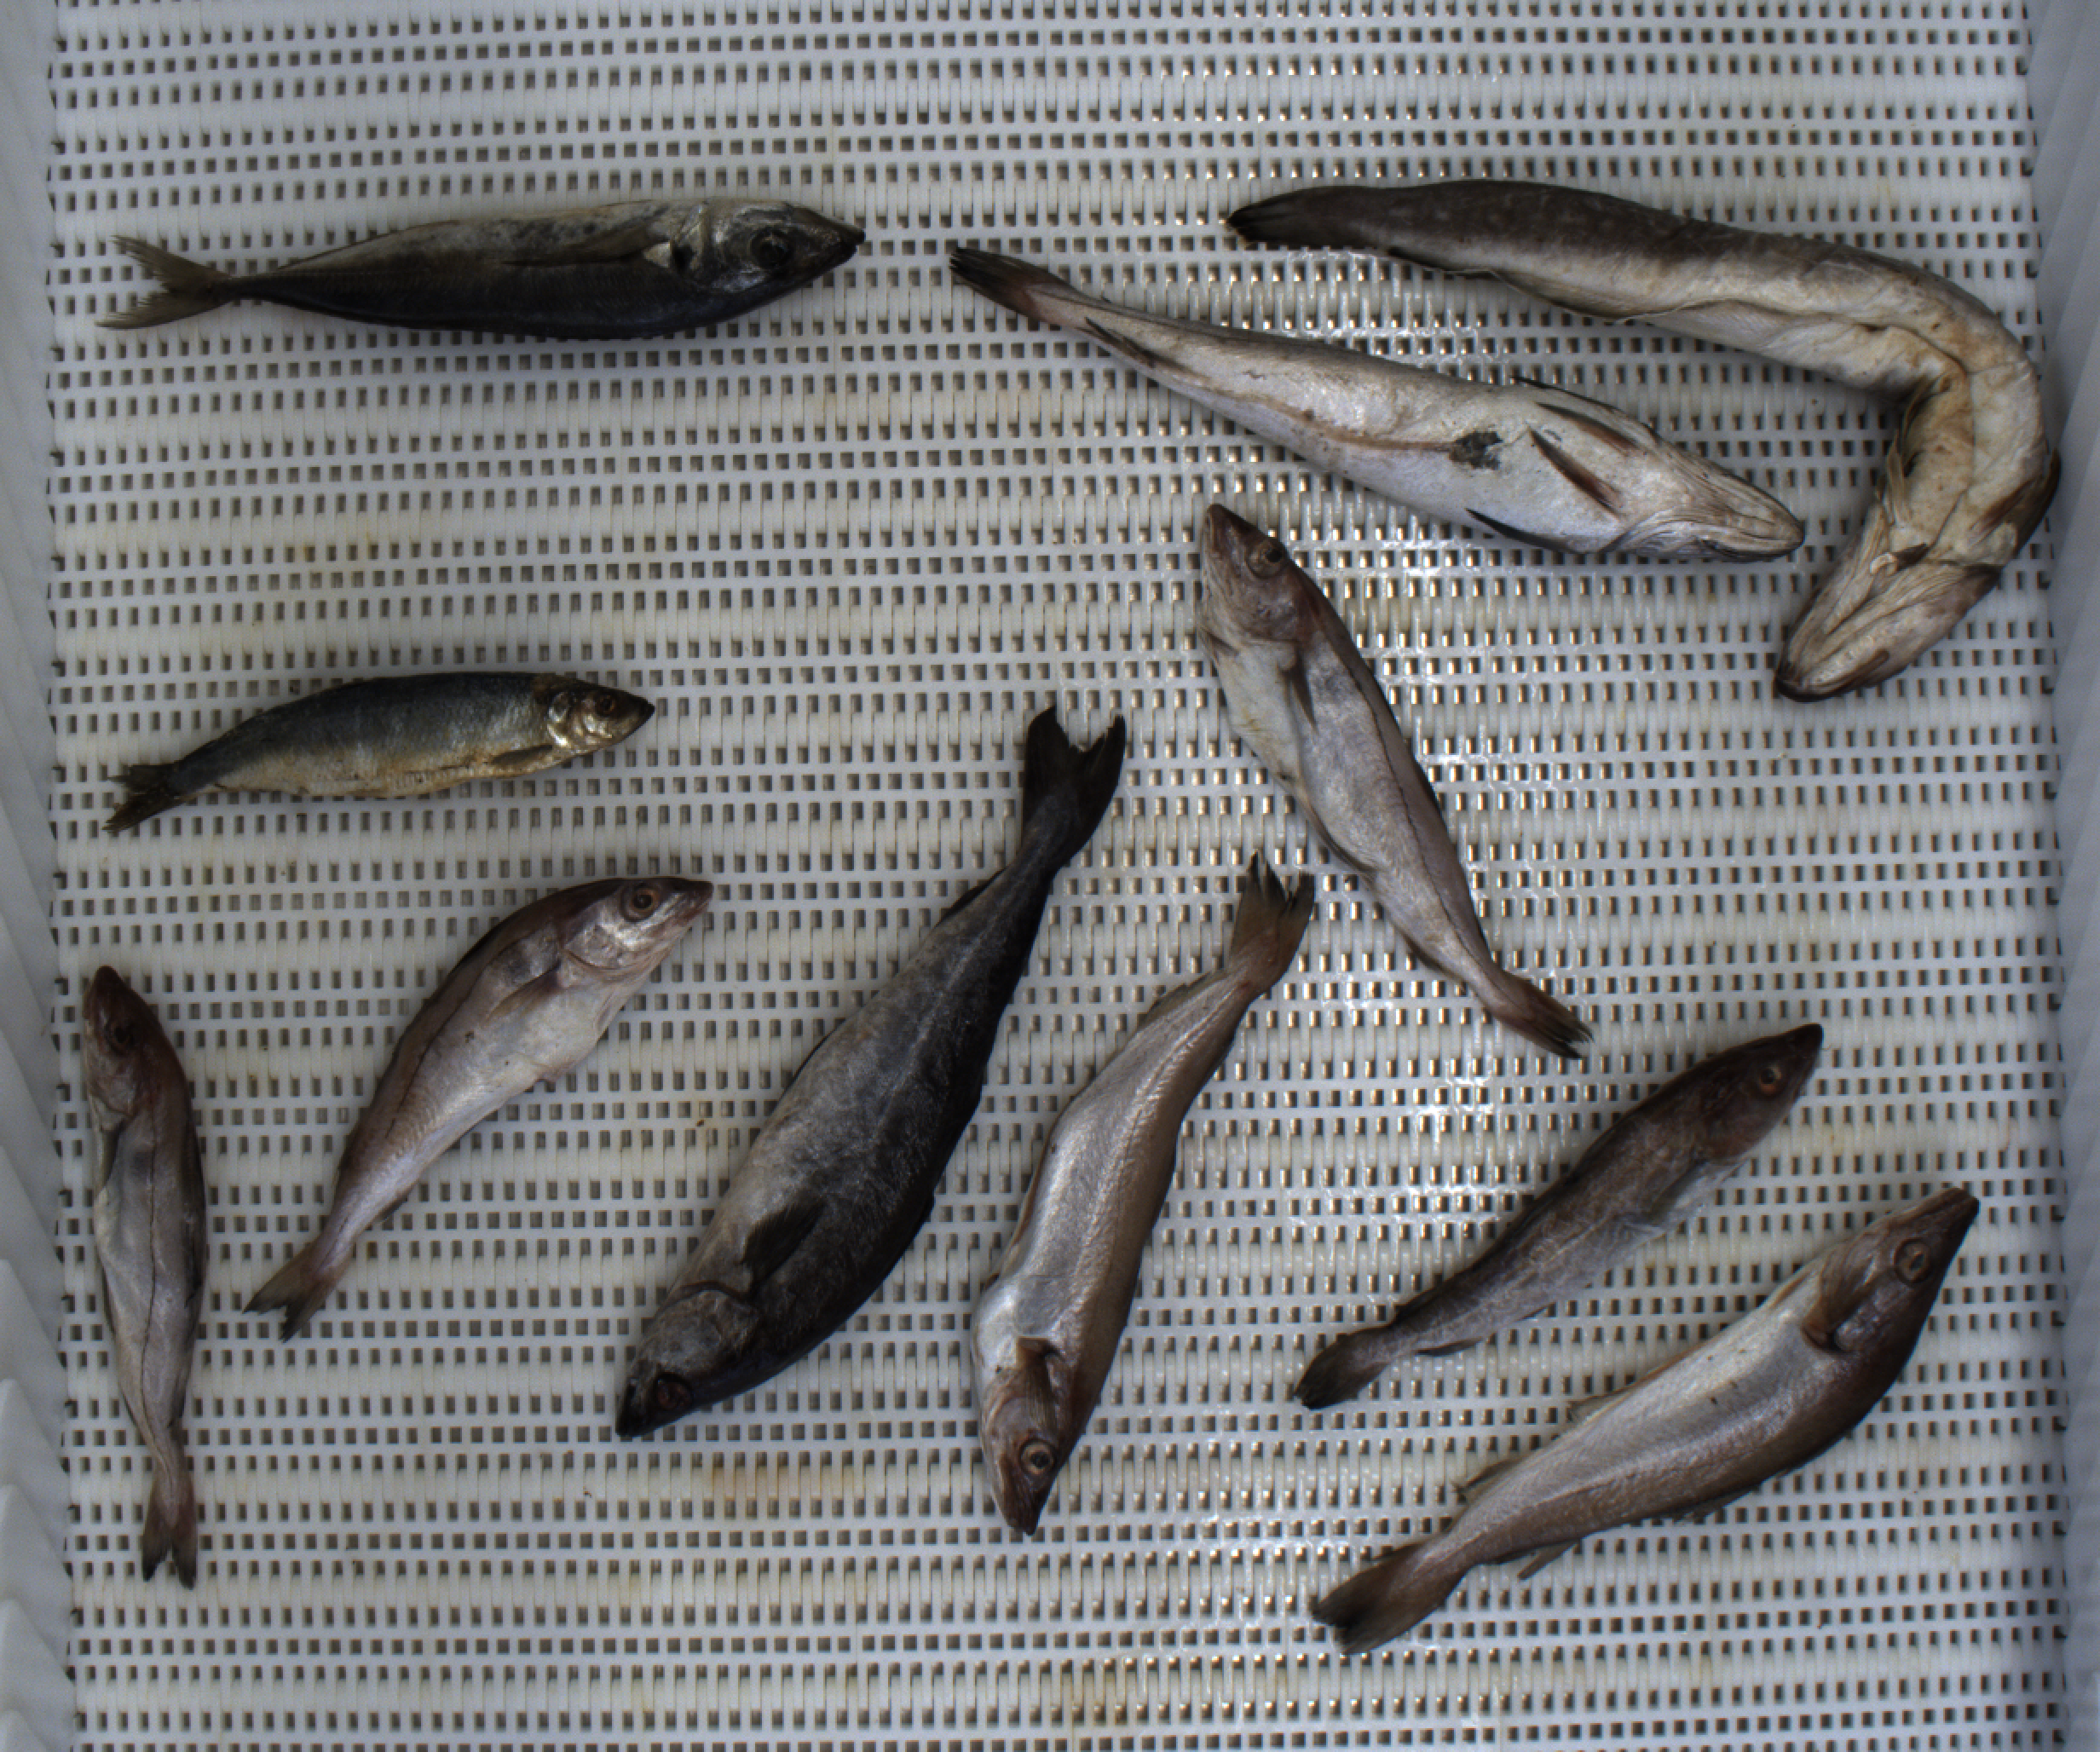
Total fish: 11
Cod: 1
Haddock: 3
Whiting: 2
Hake: 1
Horse mackerel: 1
Saithe: 1
Other: 2